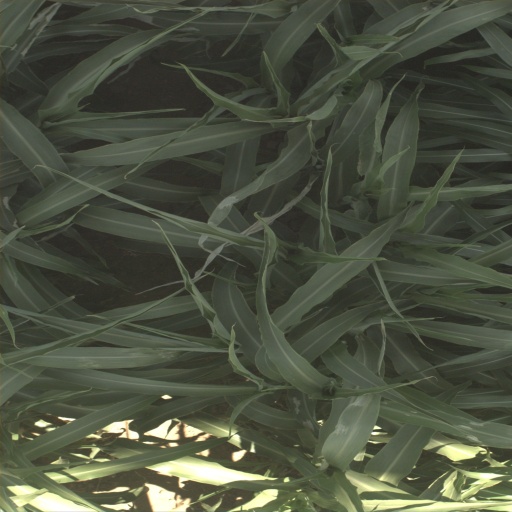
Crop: sorghum